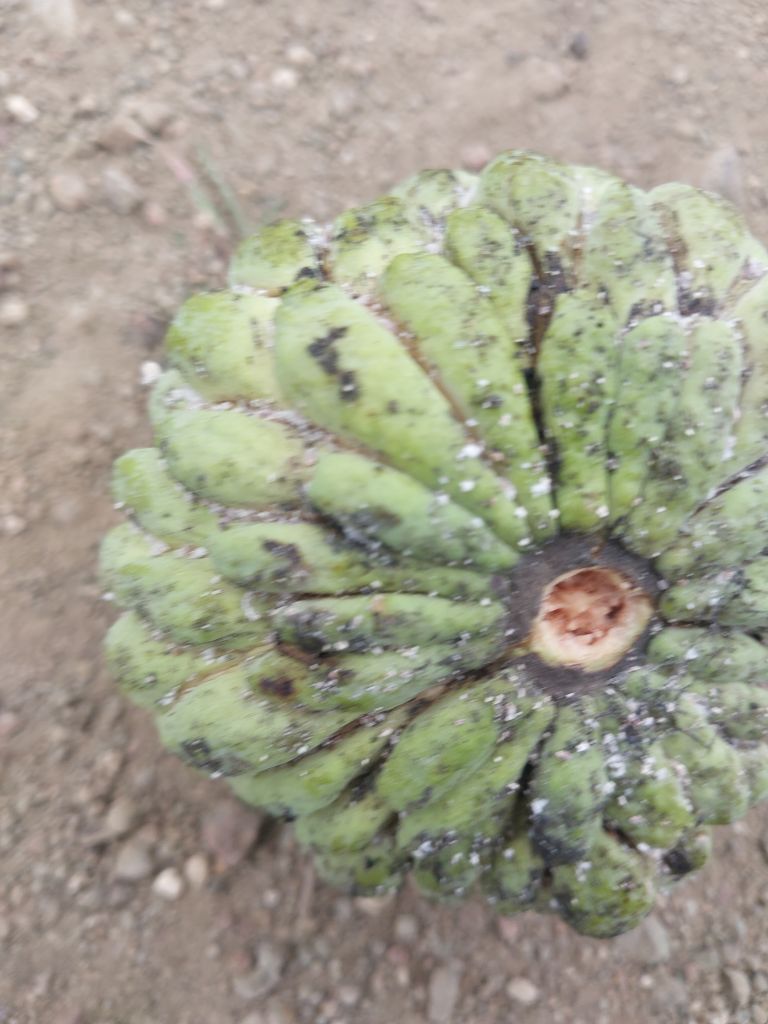
Disease label: Leaf spot on fruit